Monsieur d'Orléans

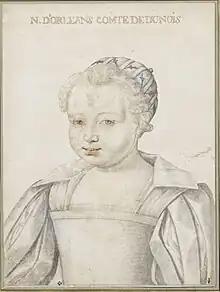
An undated sketch of Monsieur d'Orléans.

Monsieur d'Orléans (16 April 1607 – 17 November 1611) was the second son and fourth child of Henry IV of France and his consort, Marie de' Medici. Commonly ascribed the names Nicolas or Nicolas Henri and the title Duke of Orléans, he was neither baptised nor invested as such during the course of his short life.